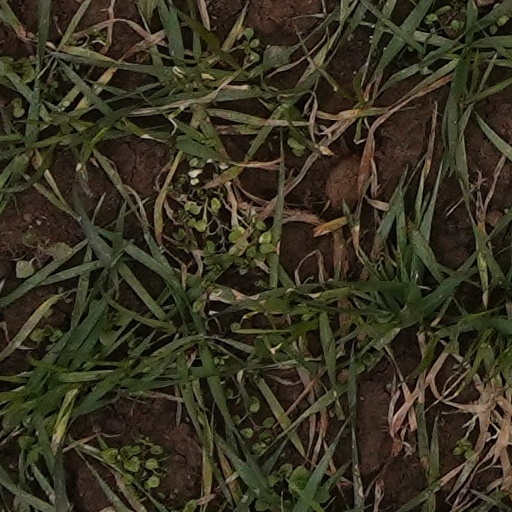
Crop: wheat